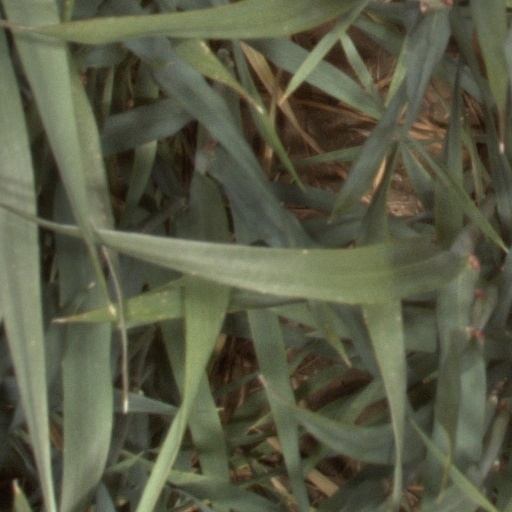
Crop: wheat